Emiliano Zapata

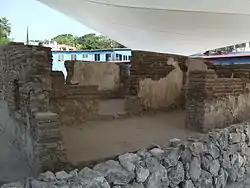
Birthplace of Emiliano Zapata in Anenecuilco, today a house museum

Emiliano Zapata was born to Gabriel Zapata and Cleofas Jertrudiz Salazar of Anenecuilco, Morelos, the ninth of ten children. Contrary to popular legend, the Zapatas were a well-known local family and reasonably well-off. Emiliano's maternal grandfather, José Salazar, had served in the army of José María Morelos y Pavón during the siege of Cuautla, while his paternal uncles Cristino and José Zapata fought in the Reform War and the French Intervention. Emiliano's godfather was the manager of a large local hacienda and his godmother was the manager's wife. The Zapata family were descended from the Zapata of Mapaztlán and were likely mestizos, Mexicans of both Spanish and Nahua heritage. Although it is not known conclusively whether Zapata himself spoke Nahuatl, historian Miguel León-Portilla has cited later Zapatista proclamations and eyewitness accounts to argue that he was fluent in the language.